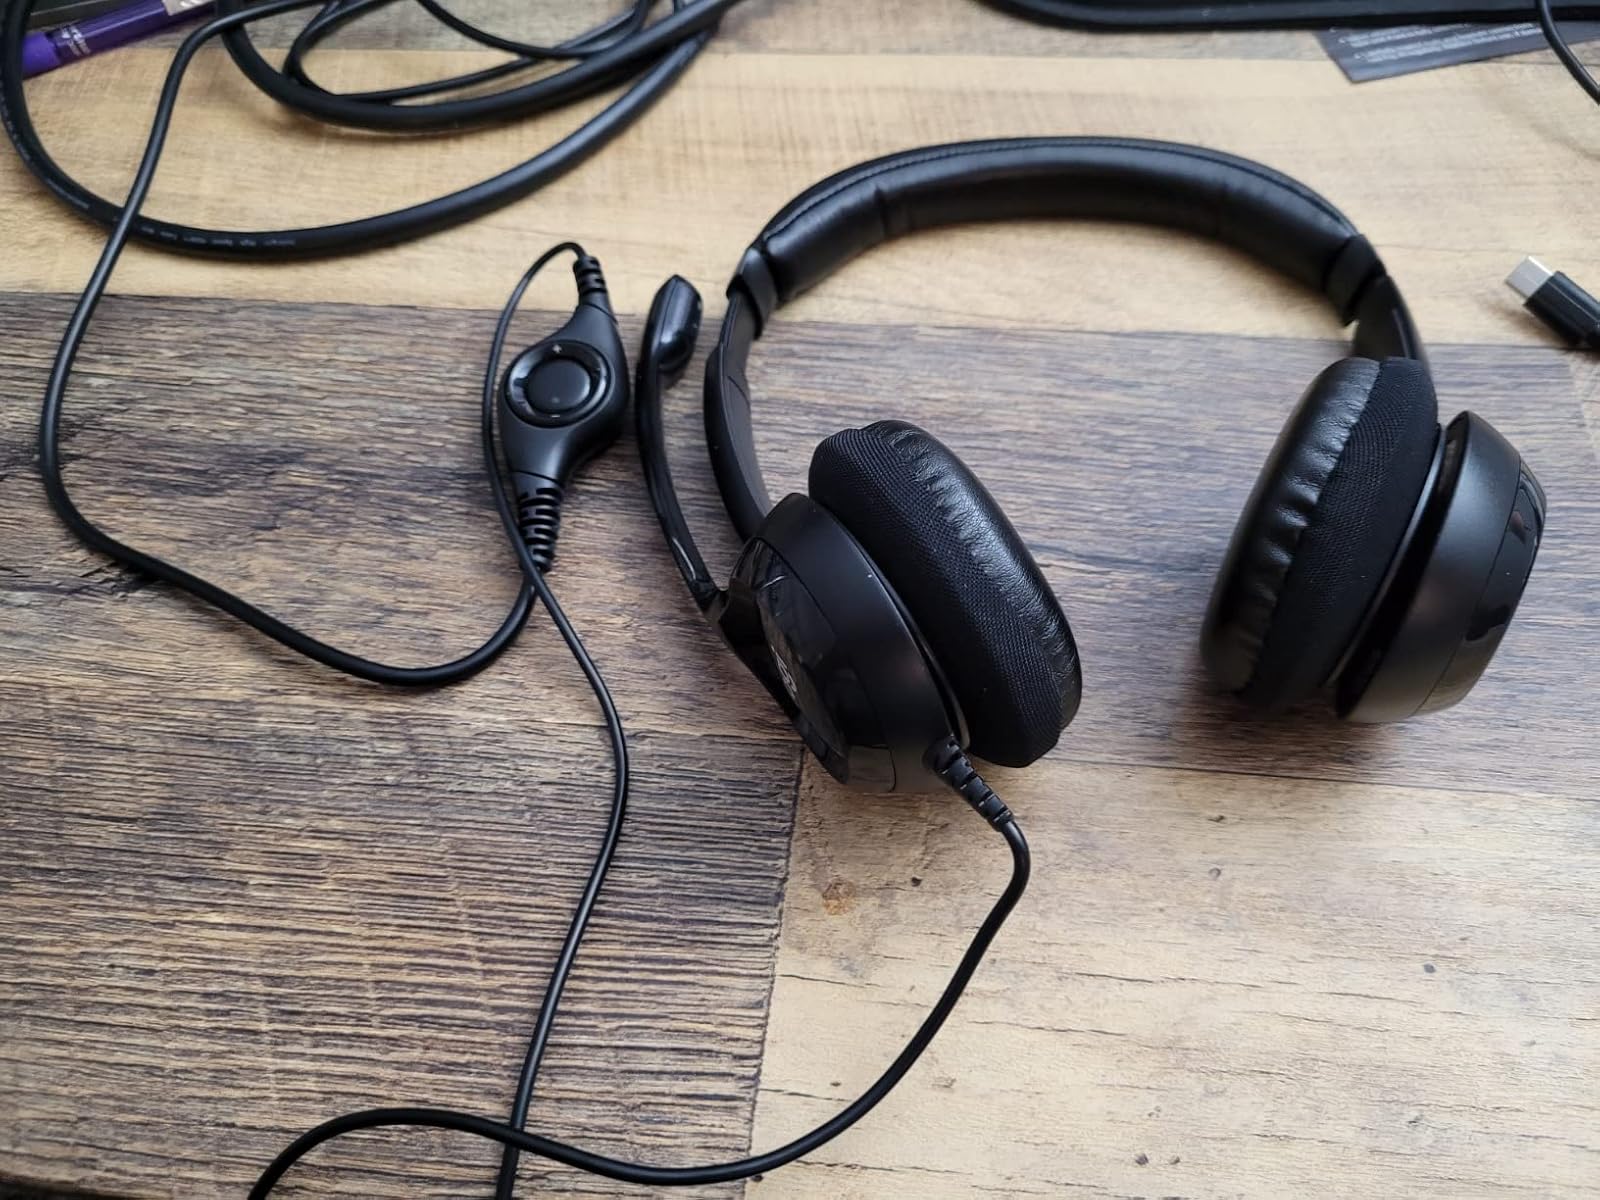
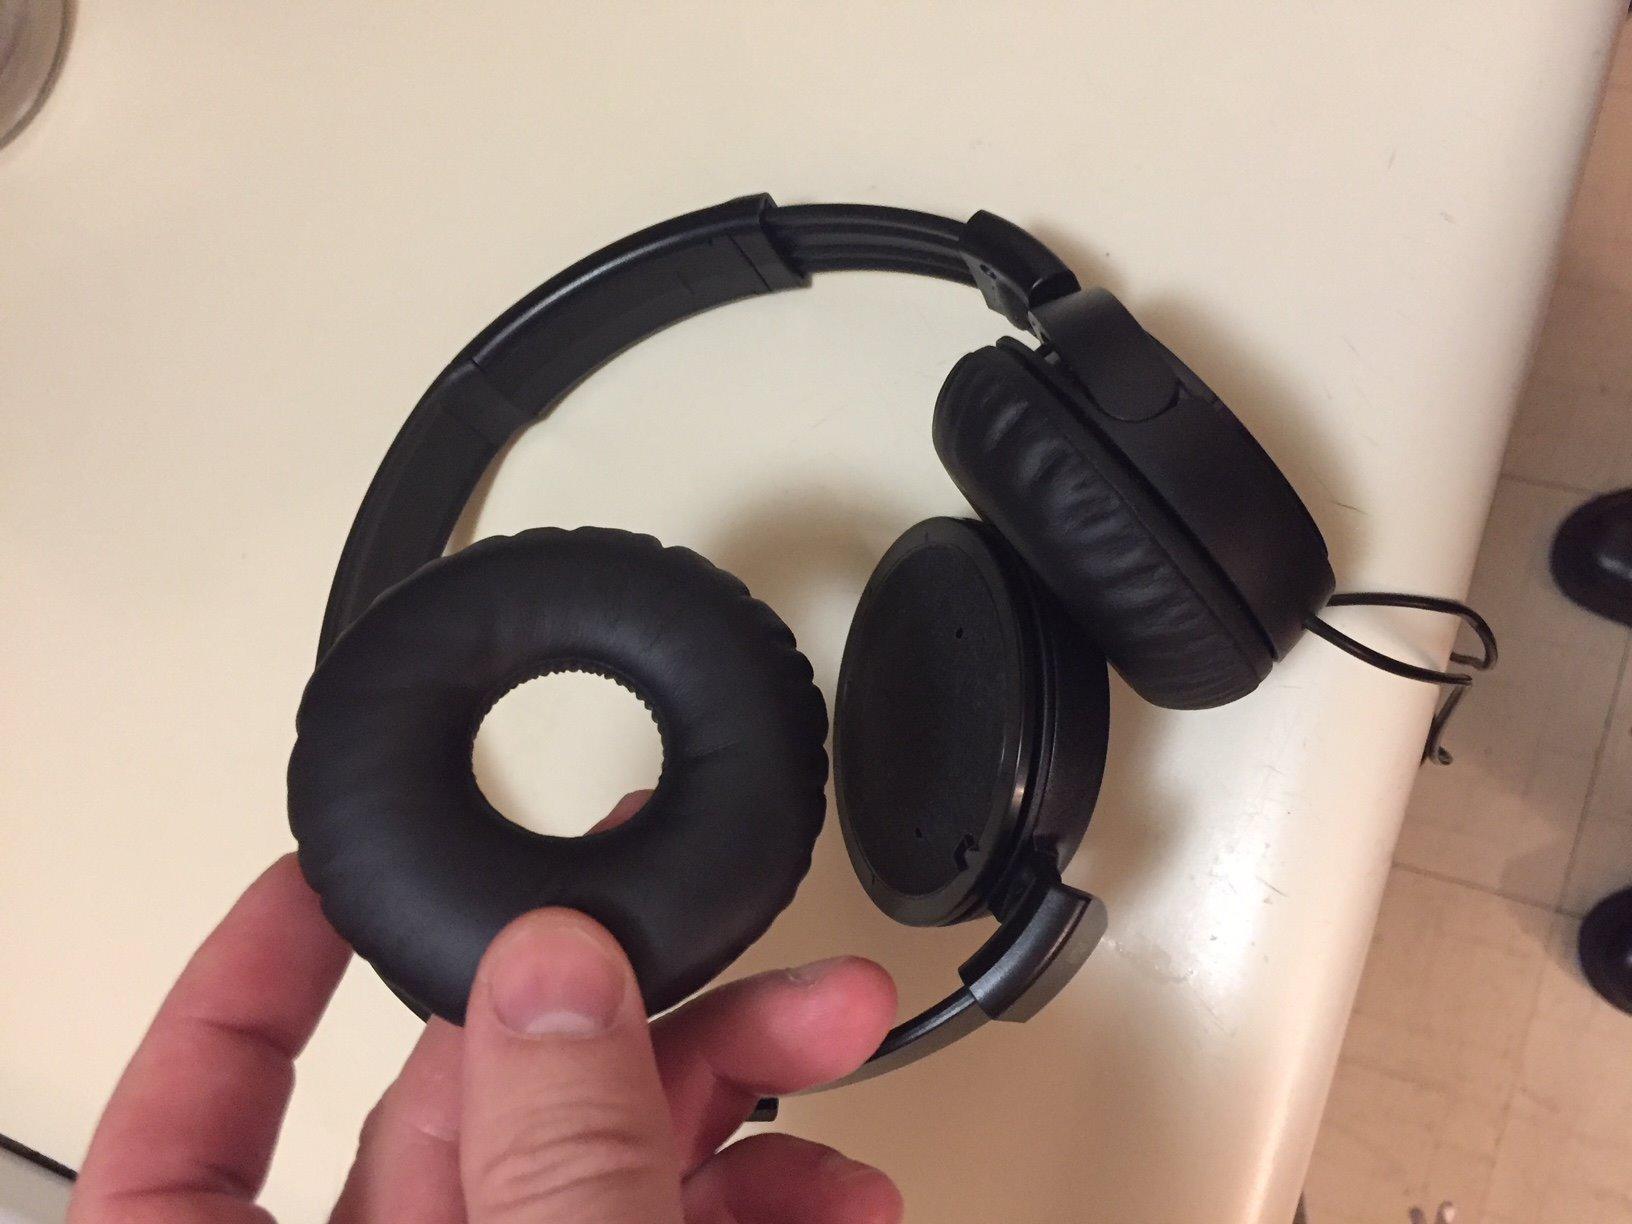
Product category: headphones
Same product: no